Natan Karczmar

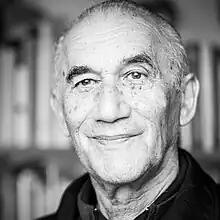
Natan Karczmar. Photography: Michael Wögerbauer

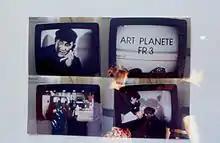
Natan Karczmar. Pavillon Art Planète. L'Europe des Créateurs. Grand Palais. Paris, 1989. Photography: Evgenia Demnievska

Natan Karczmar (born January 3, 1933) is a French cultural event promoter, book and magazine publisher, theater producer, photographer and painter.